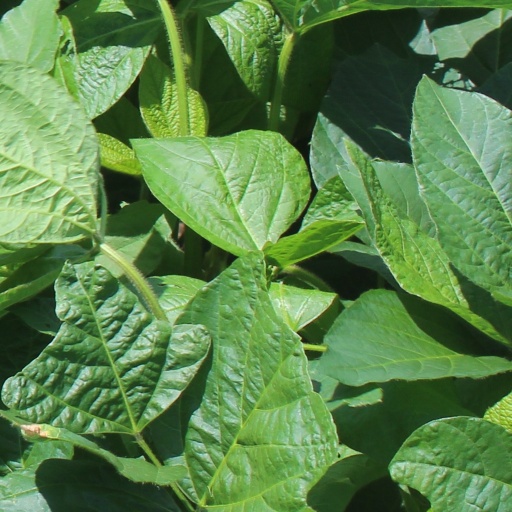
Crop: soybean